Political Party of Radicals

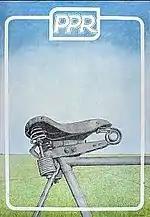
Poster for the 1974 elections showing the green nature of the party

On 27 April 1968, part of the group of Catholic radicals left the KVP and formed the Political Party of Radicals (PRP). Prominent radicals, like Lubbers and Cals, did not join the party. A group of three radical KVP MPs led by Jacques Aarden left the KVP parliamentary party and formed their own group-Aarden, the parliamentary party of the PPR. The party is joined by some prominent "regret-voters" from the ARP, most prominently Bas de Gaay Fortman.